Créteil–Préfecture station

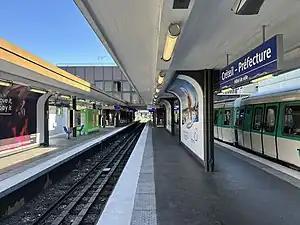
Créteil–Préfecture station platform

Créteil–Préfecture station is an elevated station on Line 8 of the Paris Métro in the commune of Créteil.